Andricus kollari

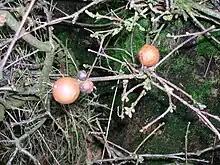

"A. hispanicus" was previously included in "A. kollari", but the two are genetically distinct and require different hosts to complete their life cycle, the sexual generation of "A. hispanicus" developing on the cork oak ("Quercus suber") instead of the Turkey oak ("Quercus cerris").